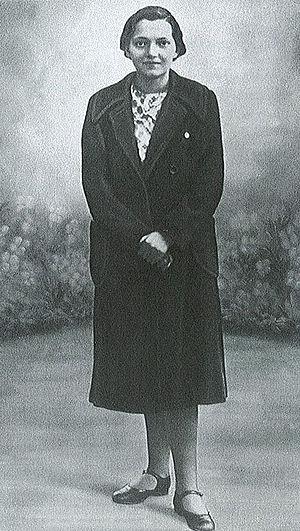
Photo de Angelina Pirini